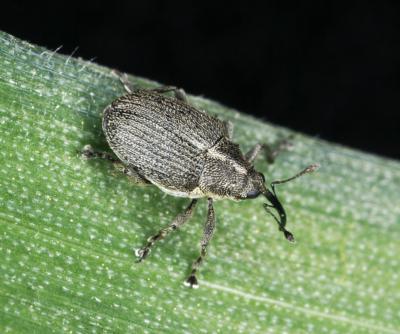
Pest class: Cabbage_seedpod_weevil